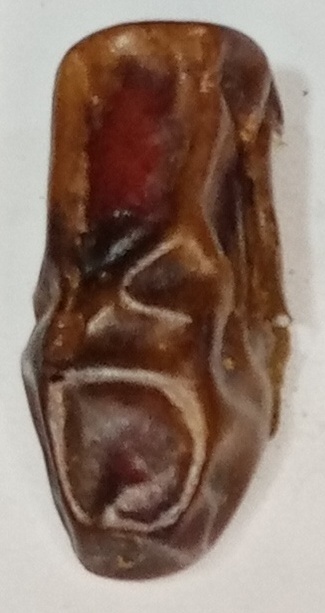
Variety: gajar
Size: small
Grade: grade-3